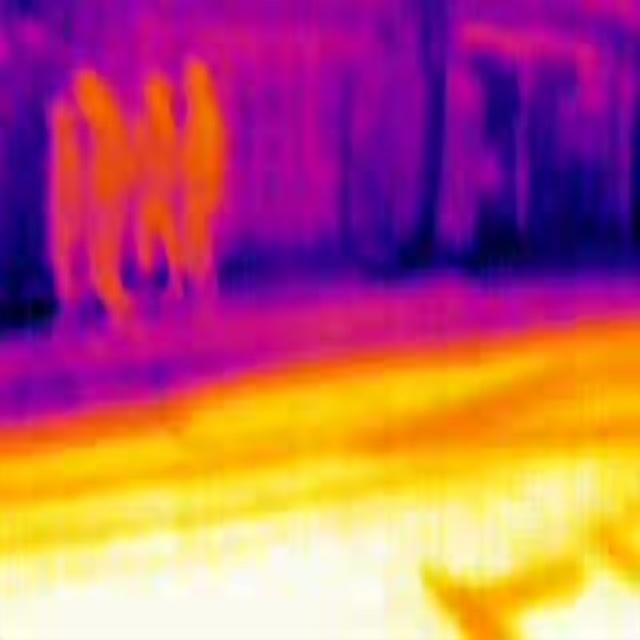
Detected objects:
label: person
label: person
label: person
label: person